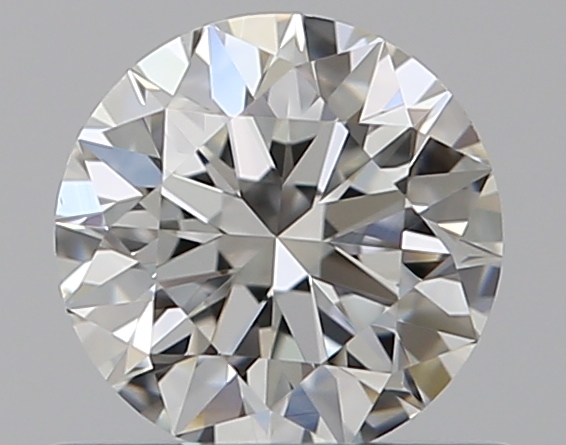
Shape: round
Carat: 0.53
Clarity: VVS2
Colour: H
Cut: EX
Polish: EX
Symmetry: EX
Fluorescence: N
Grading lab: GIA
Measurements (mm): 5.17 x 5.18 x 3.21